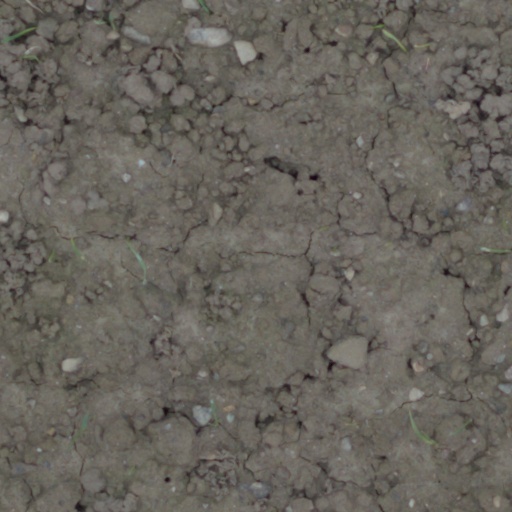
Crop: wheat